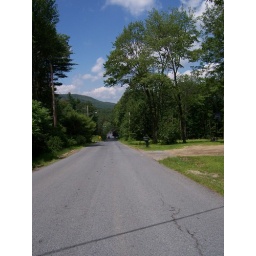
Across the road from my sister's house in NY.